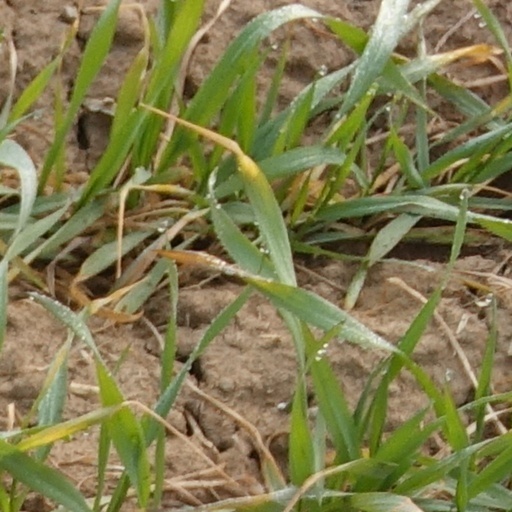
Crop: wheat